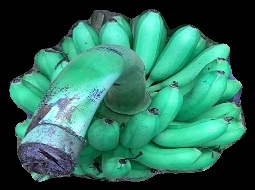
Variety: rasbale
Grade: grade1